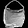
Label: Bag